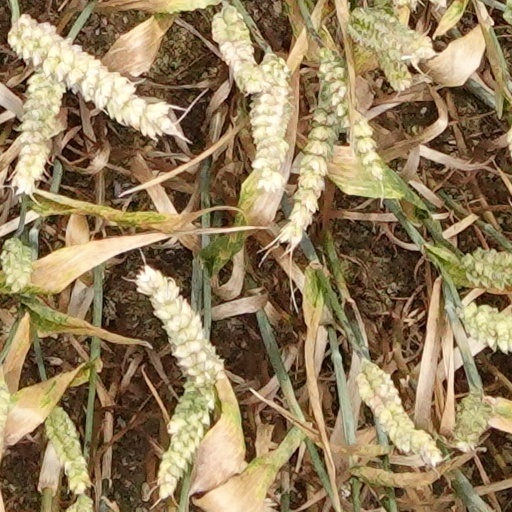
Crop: wheat